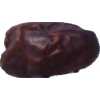
Label: dates